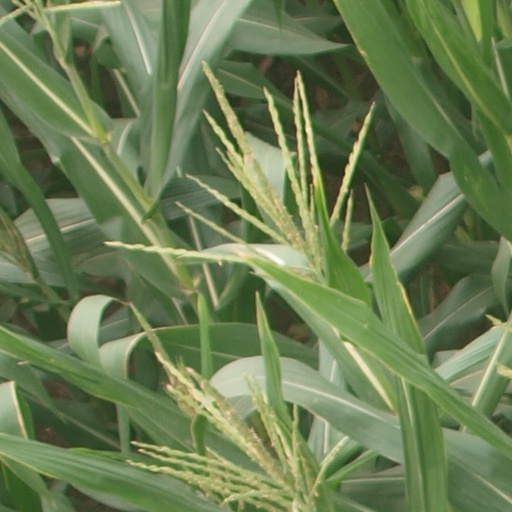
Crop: maize; corn